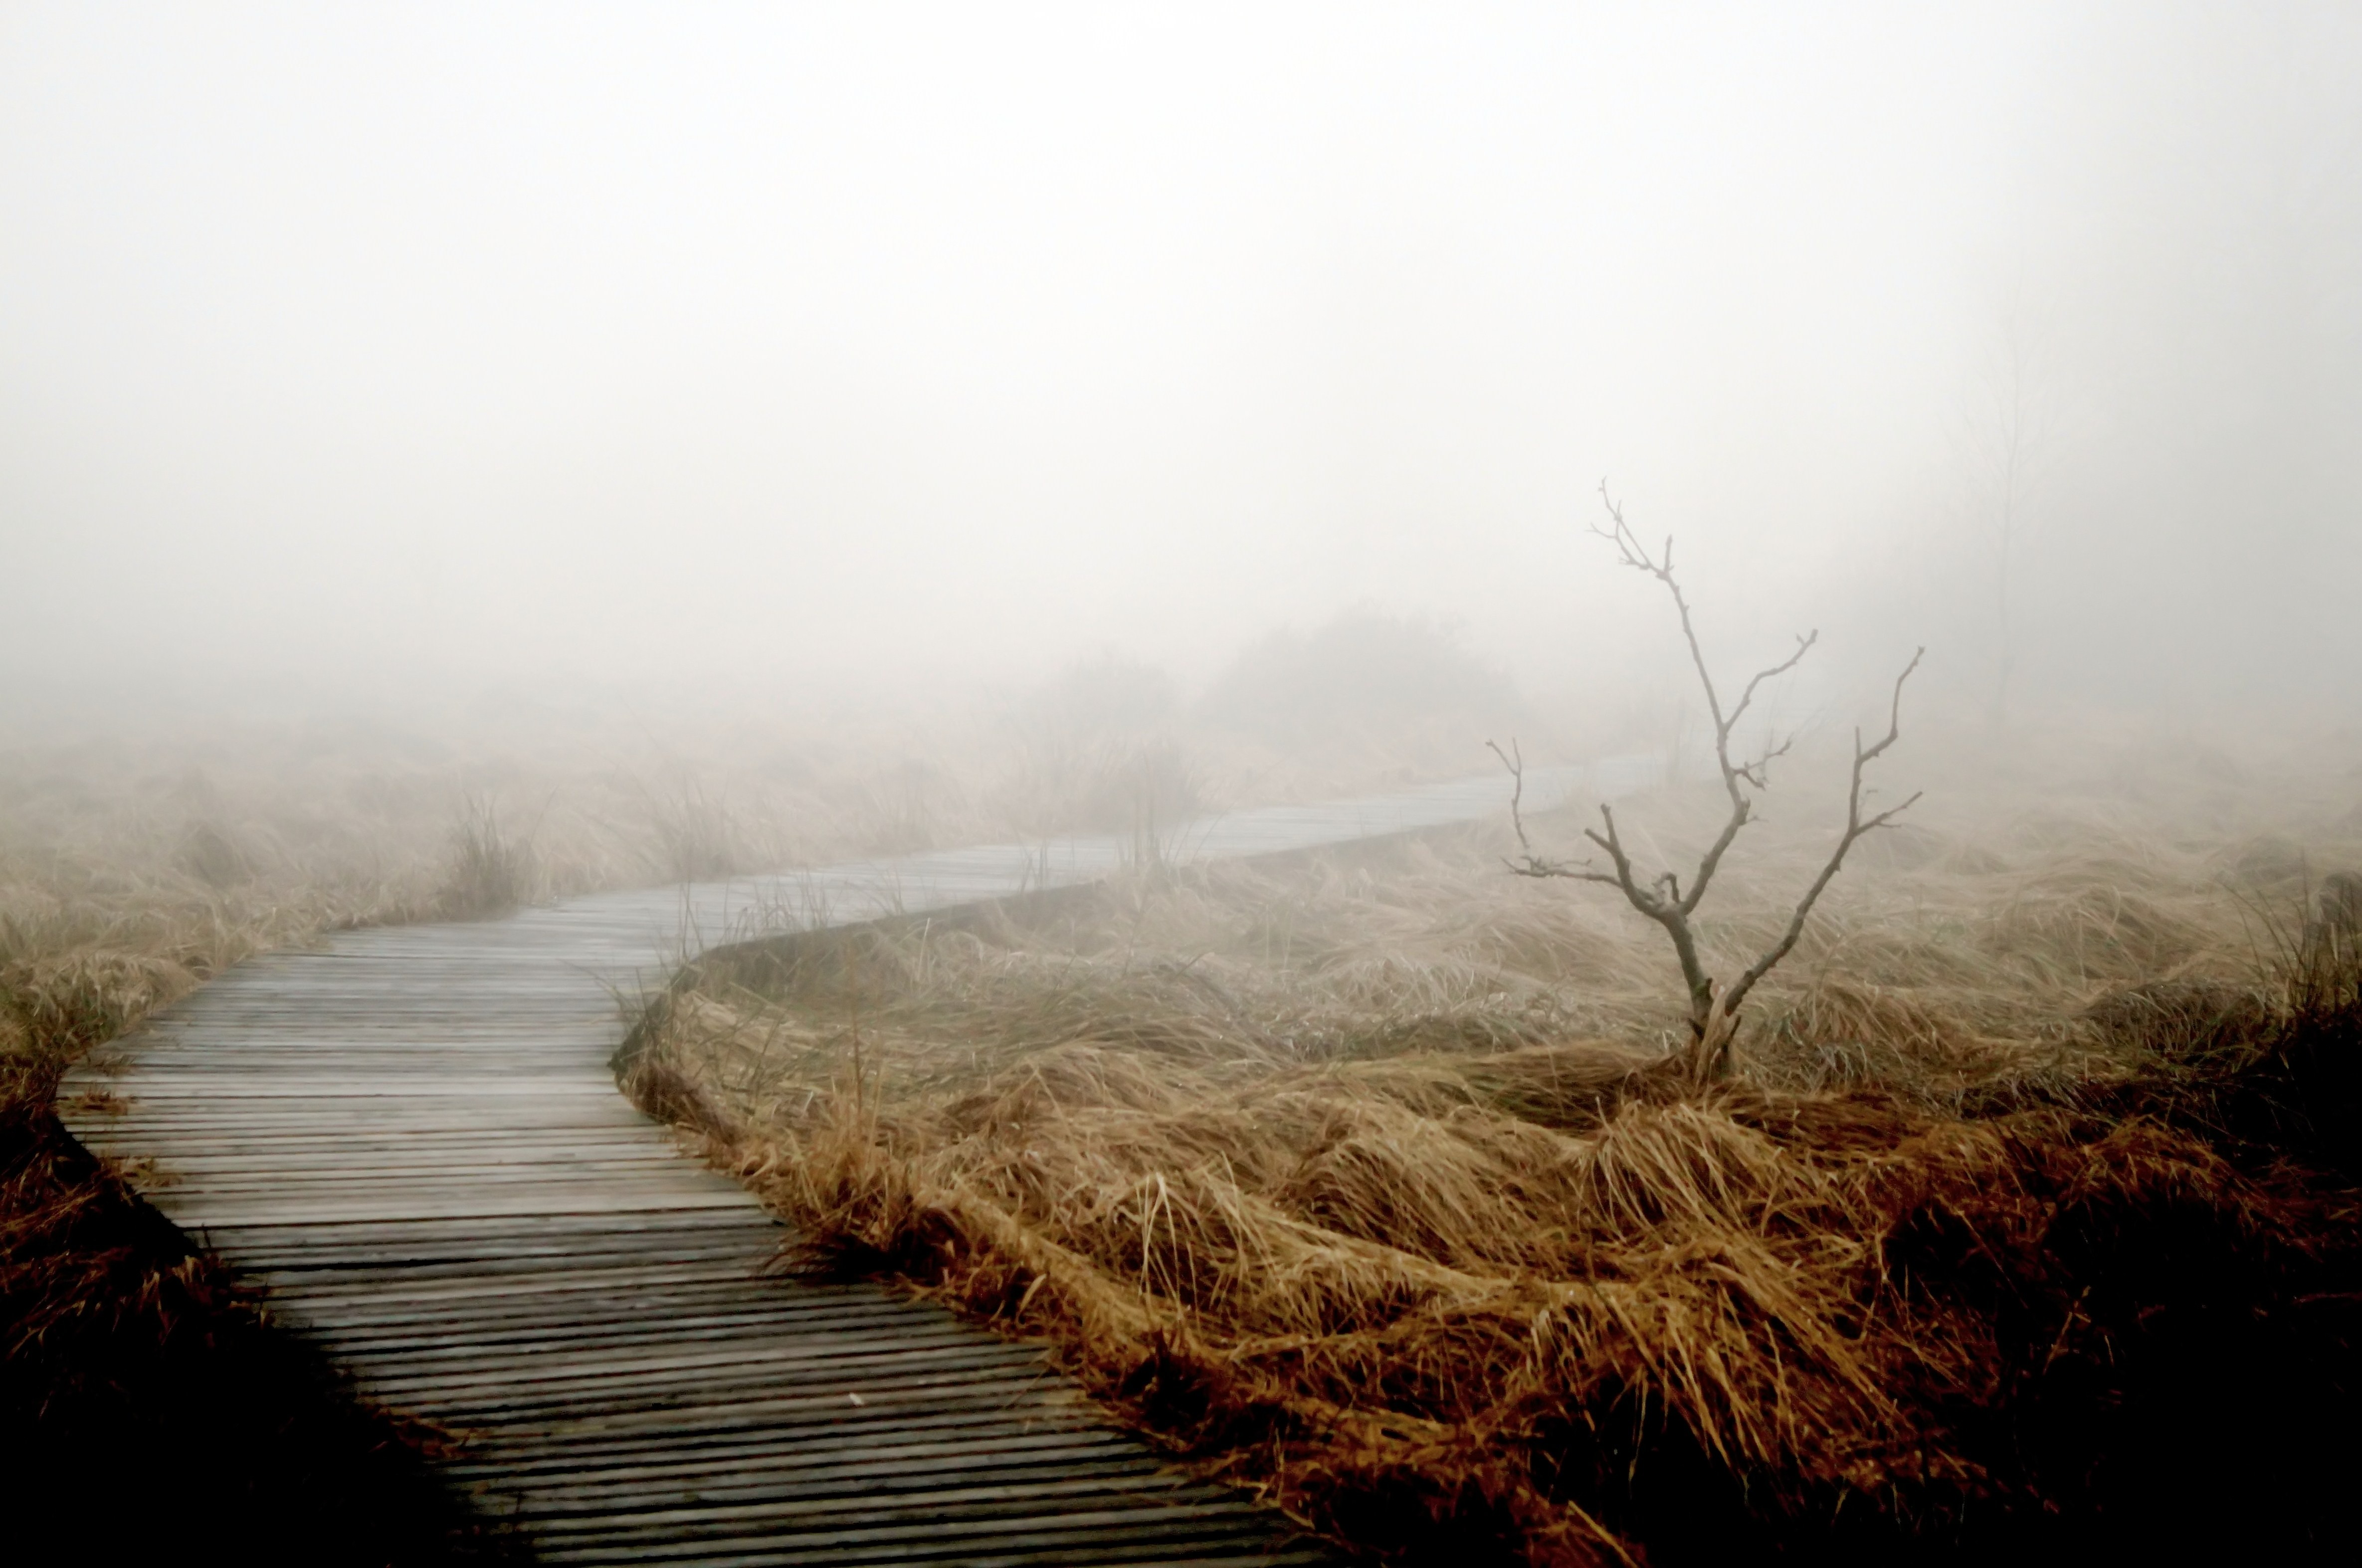
landscape, tree, nature, grass, swamp, branch, snow, winter, plant, boardwalk, fog, sunrise, mist, meadow, sunlight, morning, frost, dawn, atmosphere, bush, web, evening, twilight, reflection, hike, autumn, weather, haze, lonely, still life, season, belgium, clouds, moor, weird, gloomy, november, mood, moist, away, freezing, grasses, nature conservation, november mood, weather mood, rural area, nature reserve, wooden boards, autumn light, swampy, venn, atmospheric phenomenon, grass family